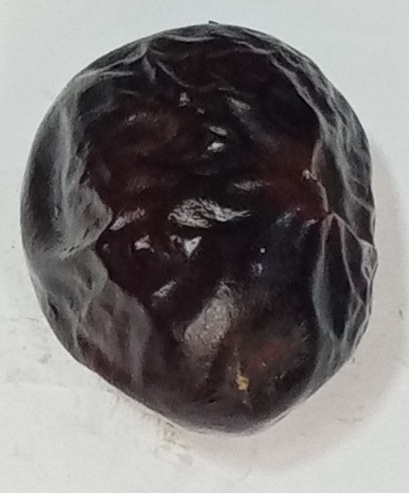
Variety: kupro
Size: large
Grade: grade-2